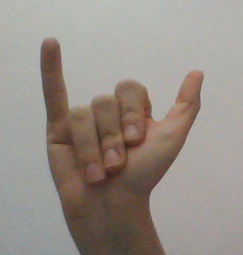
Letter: ya